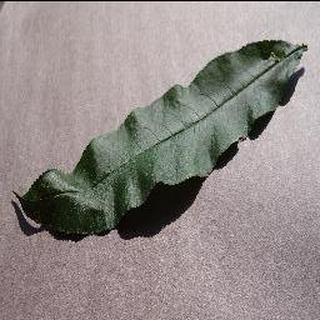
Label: healthy_peach